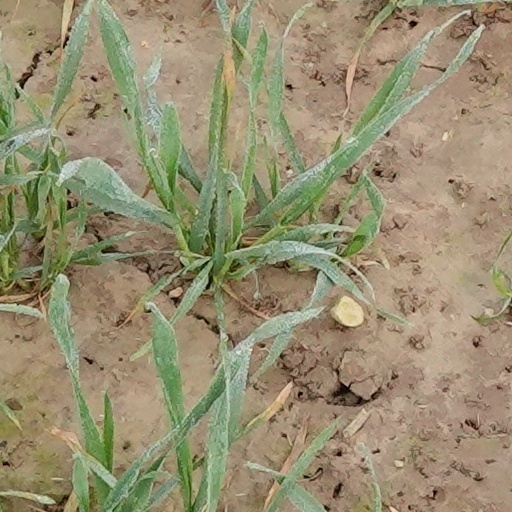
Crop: wheat